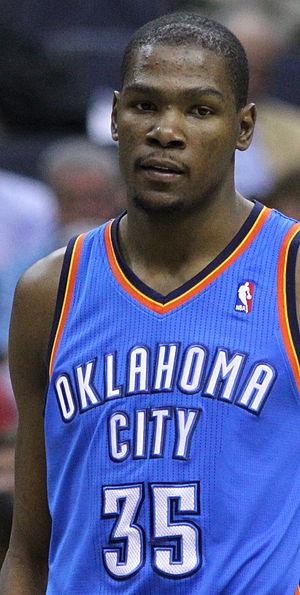
Les playoffs NBA 2013 sont les séries éliminatoires de la saison NBA 2012-2013. Ils ont débuté le samedi 20 avril 2013 par le premier tour qui s'est achevé le 5 mai 2013, les demi-finales de conférence ont eu lieu du 6 mai 2013 au 18 mai 2013, les finales de conférence ont débuté le 19 mai 2013 à San Antonio pour la Conférence Ouest et le 22 mai 2013 à Miami pour la Conférence Est et se sont achevées le 3 juin 2013. Les finales commencent le 6 juin 2013.